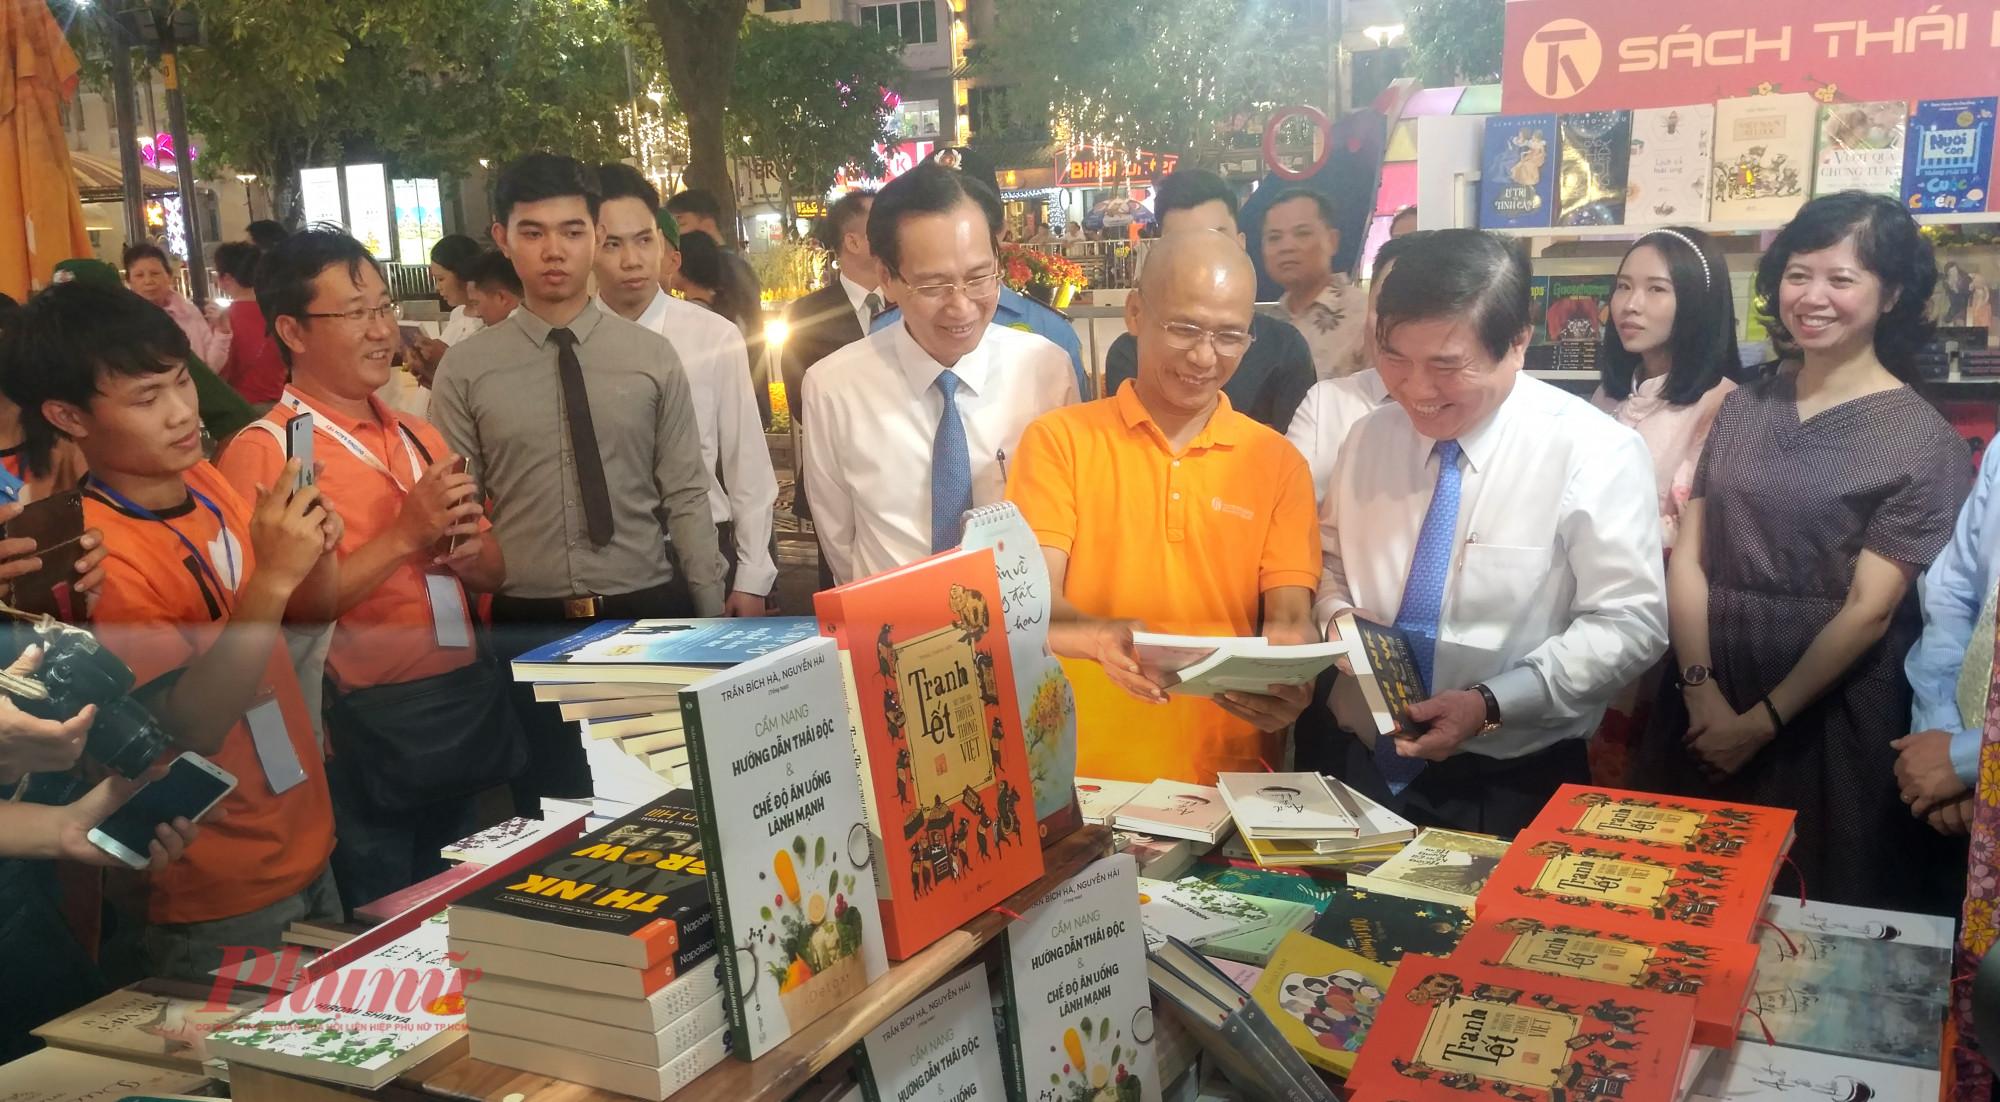
có một người đàn ông mặc áo cam đang cầm trên tay một quyển sách